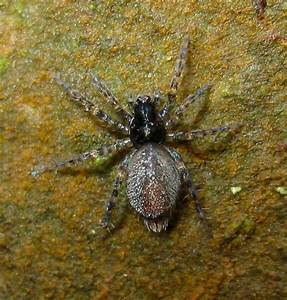
Label: spider